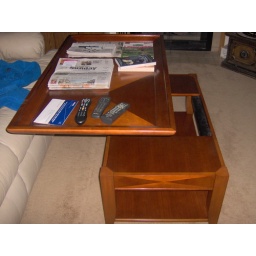
As you can see, the table top comes up and over the couch by means of a metal arm swivel.